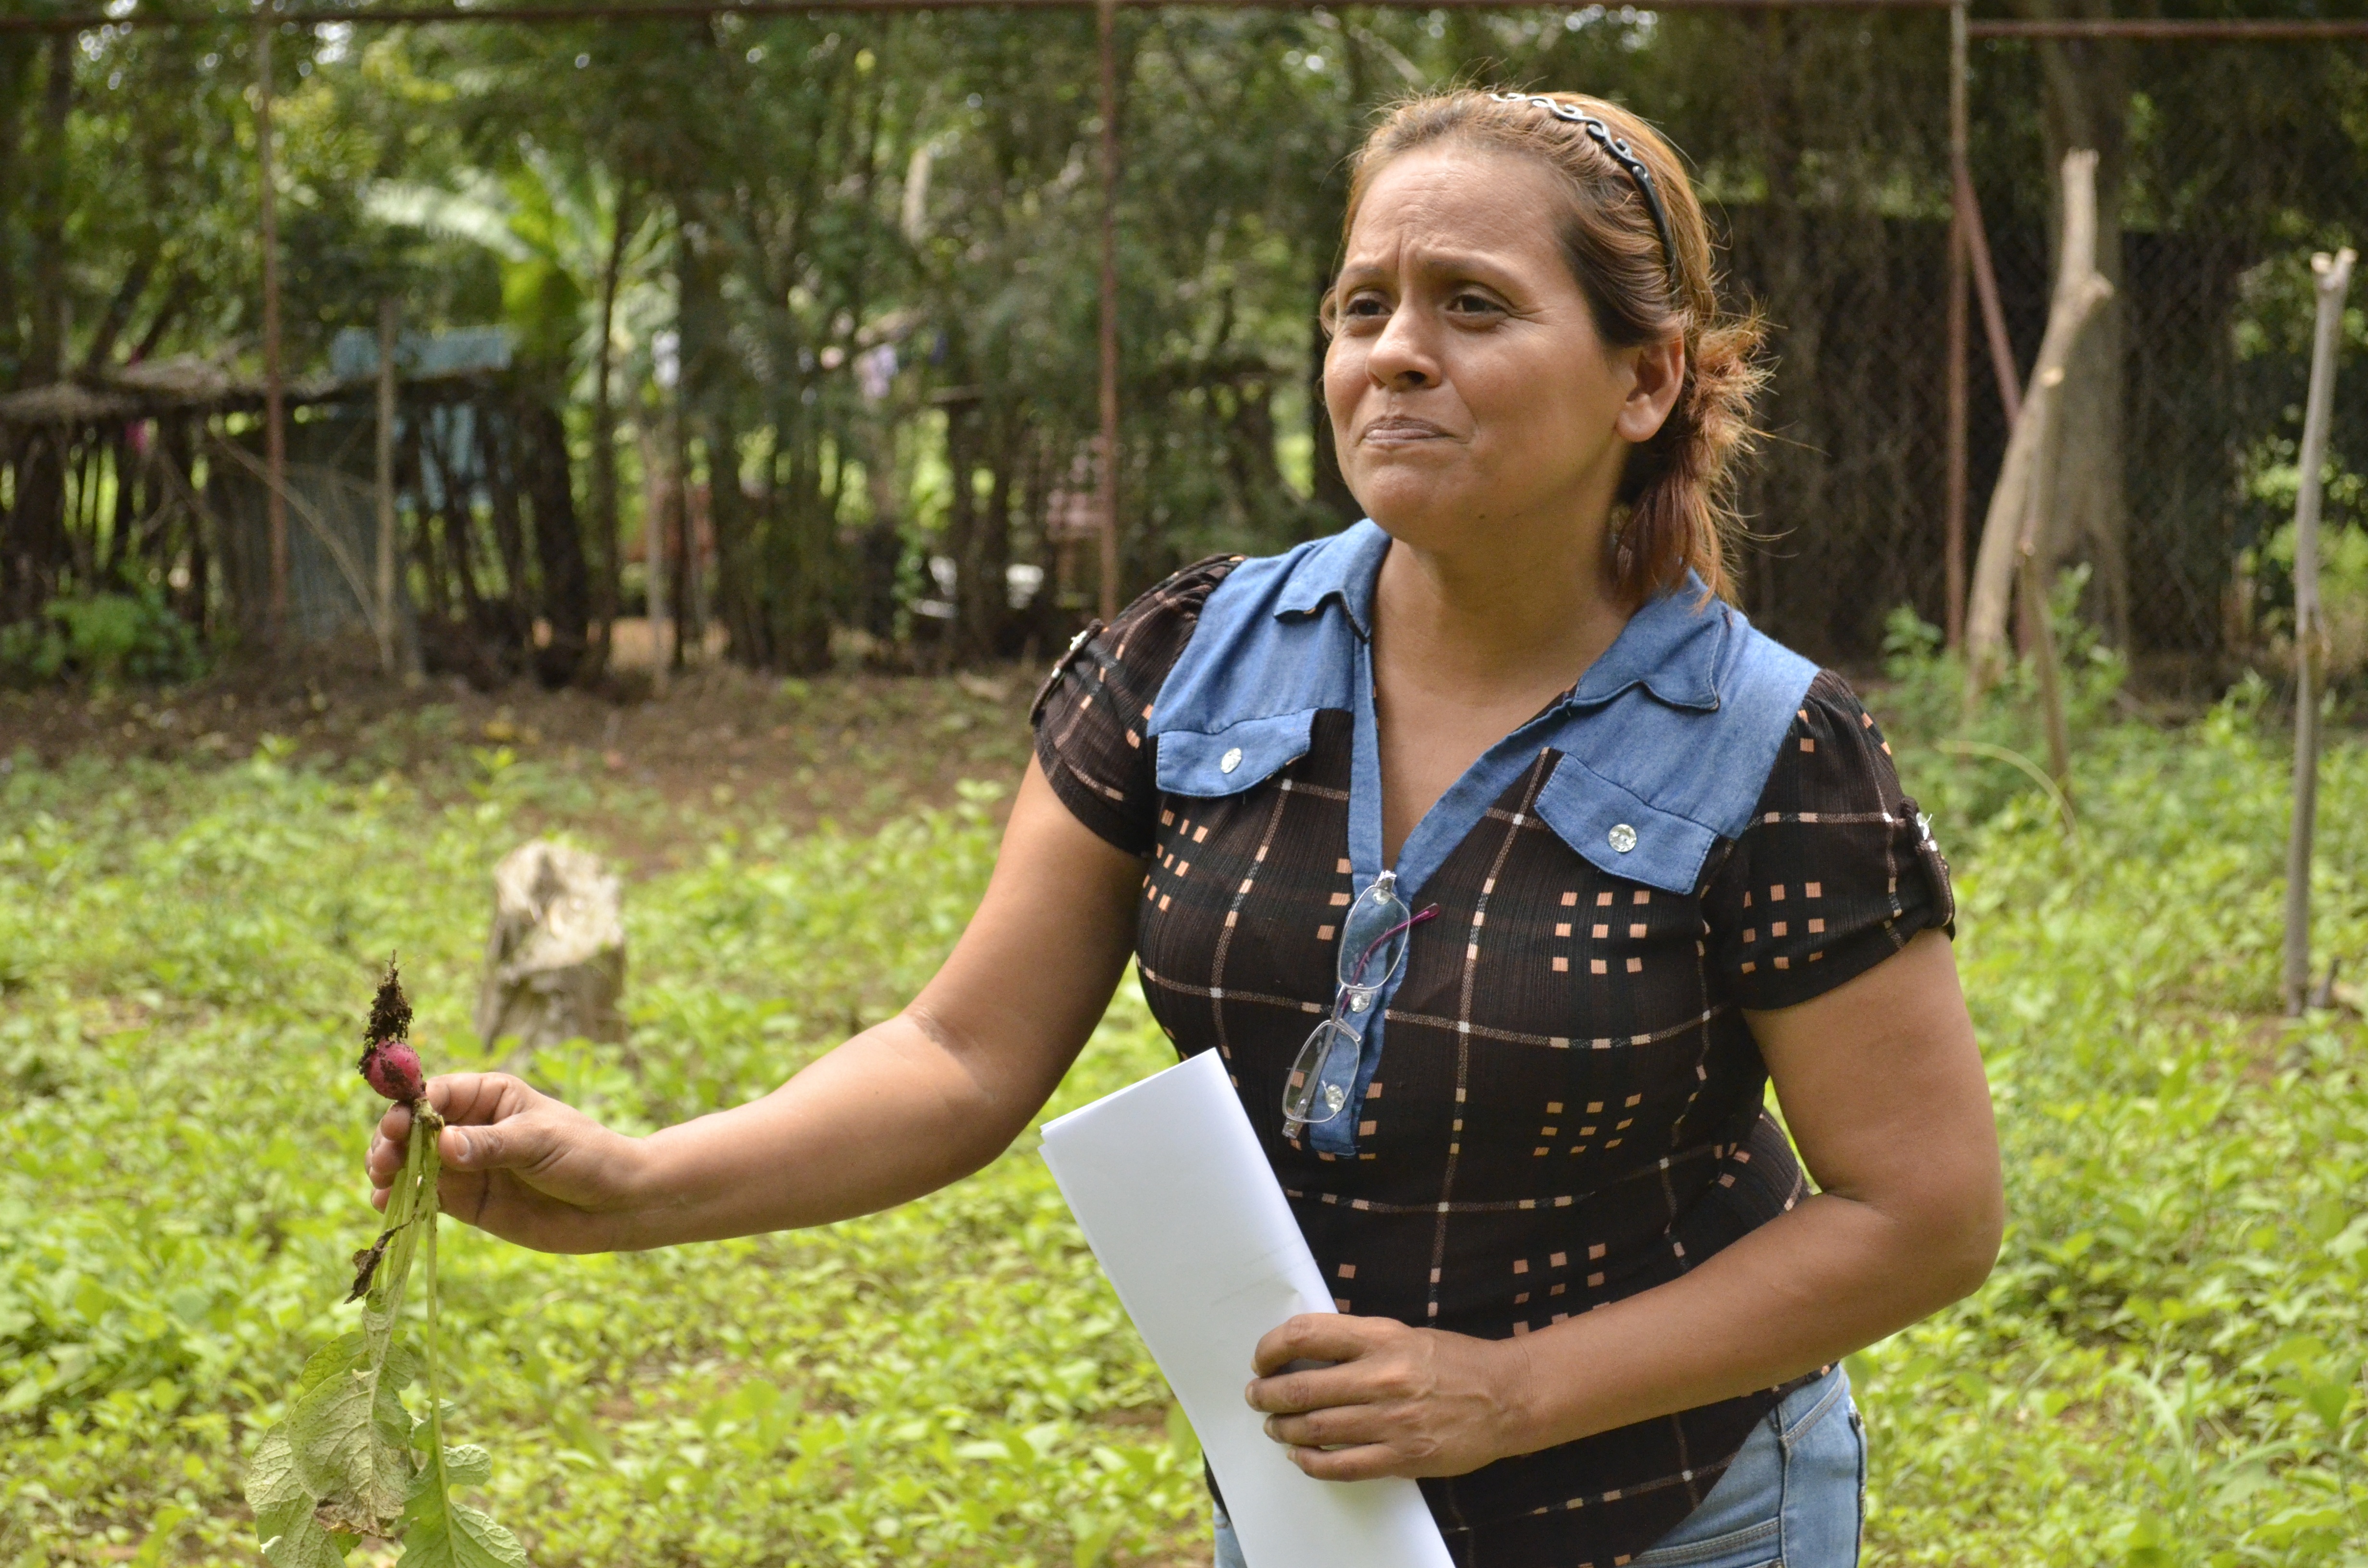
people, agriculture, nicaragua, radish, picnic, women, vegetables, growing, fermer